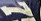
Number: 7